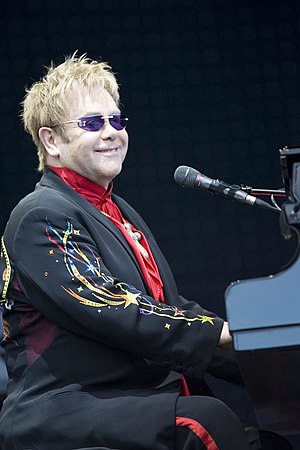
Elton Johns diskografi
Elton John under en optræden i 2008.
Den britiske musiker, sanger og sangskriver Elton Johns diskografi består af 30 studiealbums, 4 livealbums, 7 soundtracks, 16 opsamlingsalbum og 3 EP'er samt 2 yderligere albums. John har solgt over 200 millioner albums på verdensplan. Johns bedst sælgende studiealbum er Goodbye Yellow Brick Road fra 1973, der solgte mere end 30 millioner eksemplarer på verdensplan.